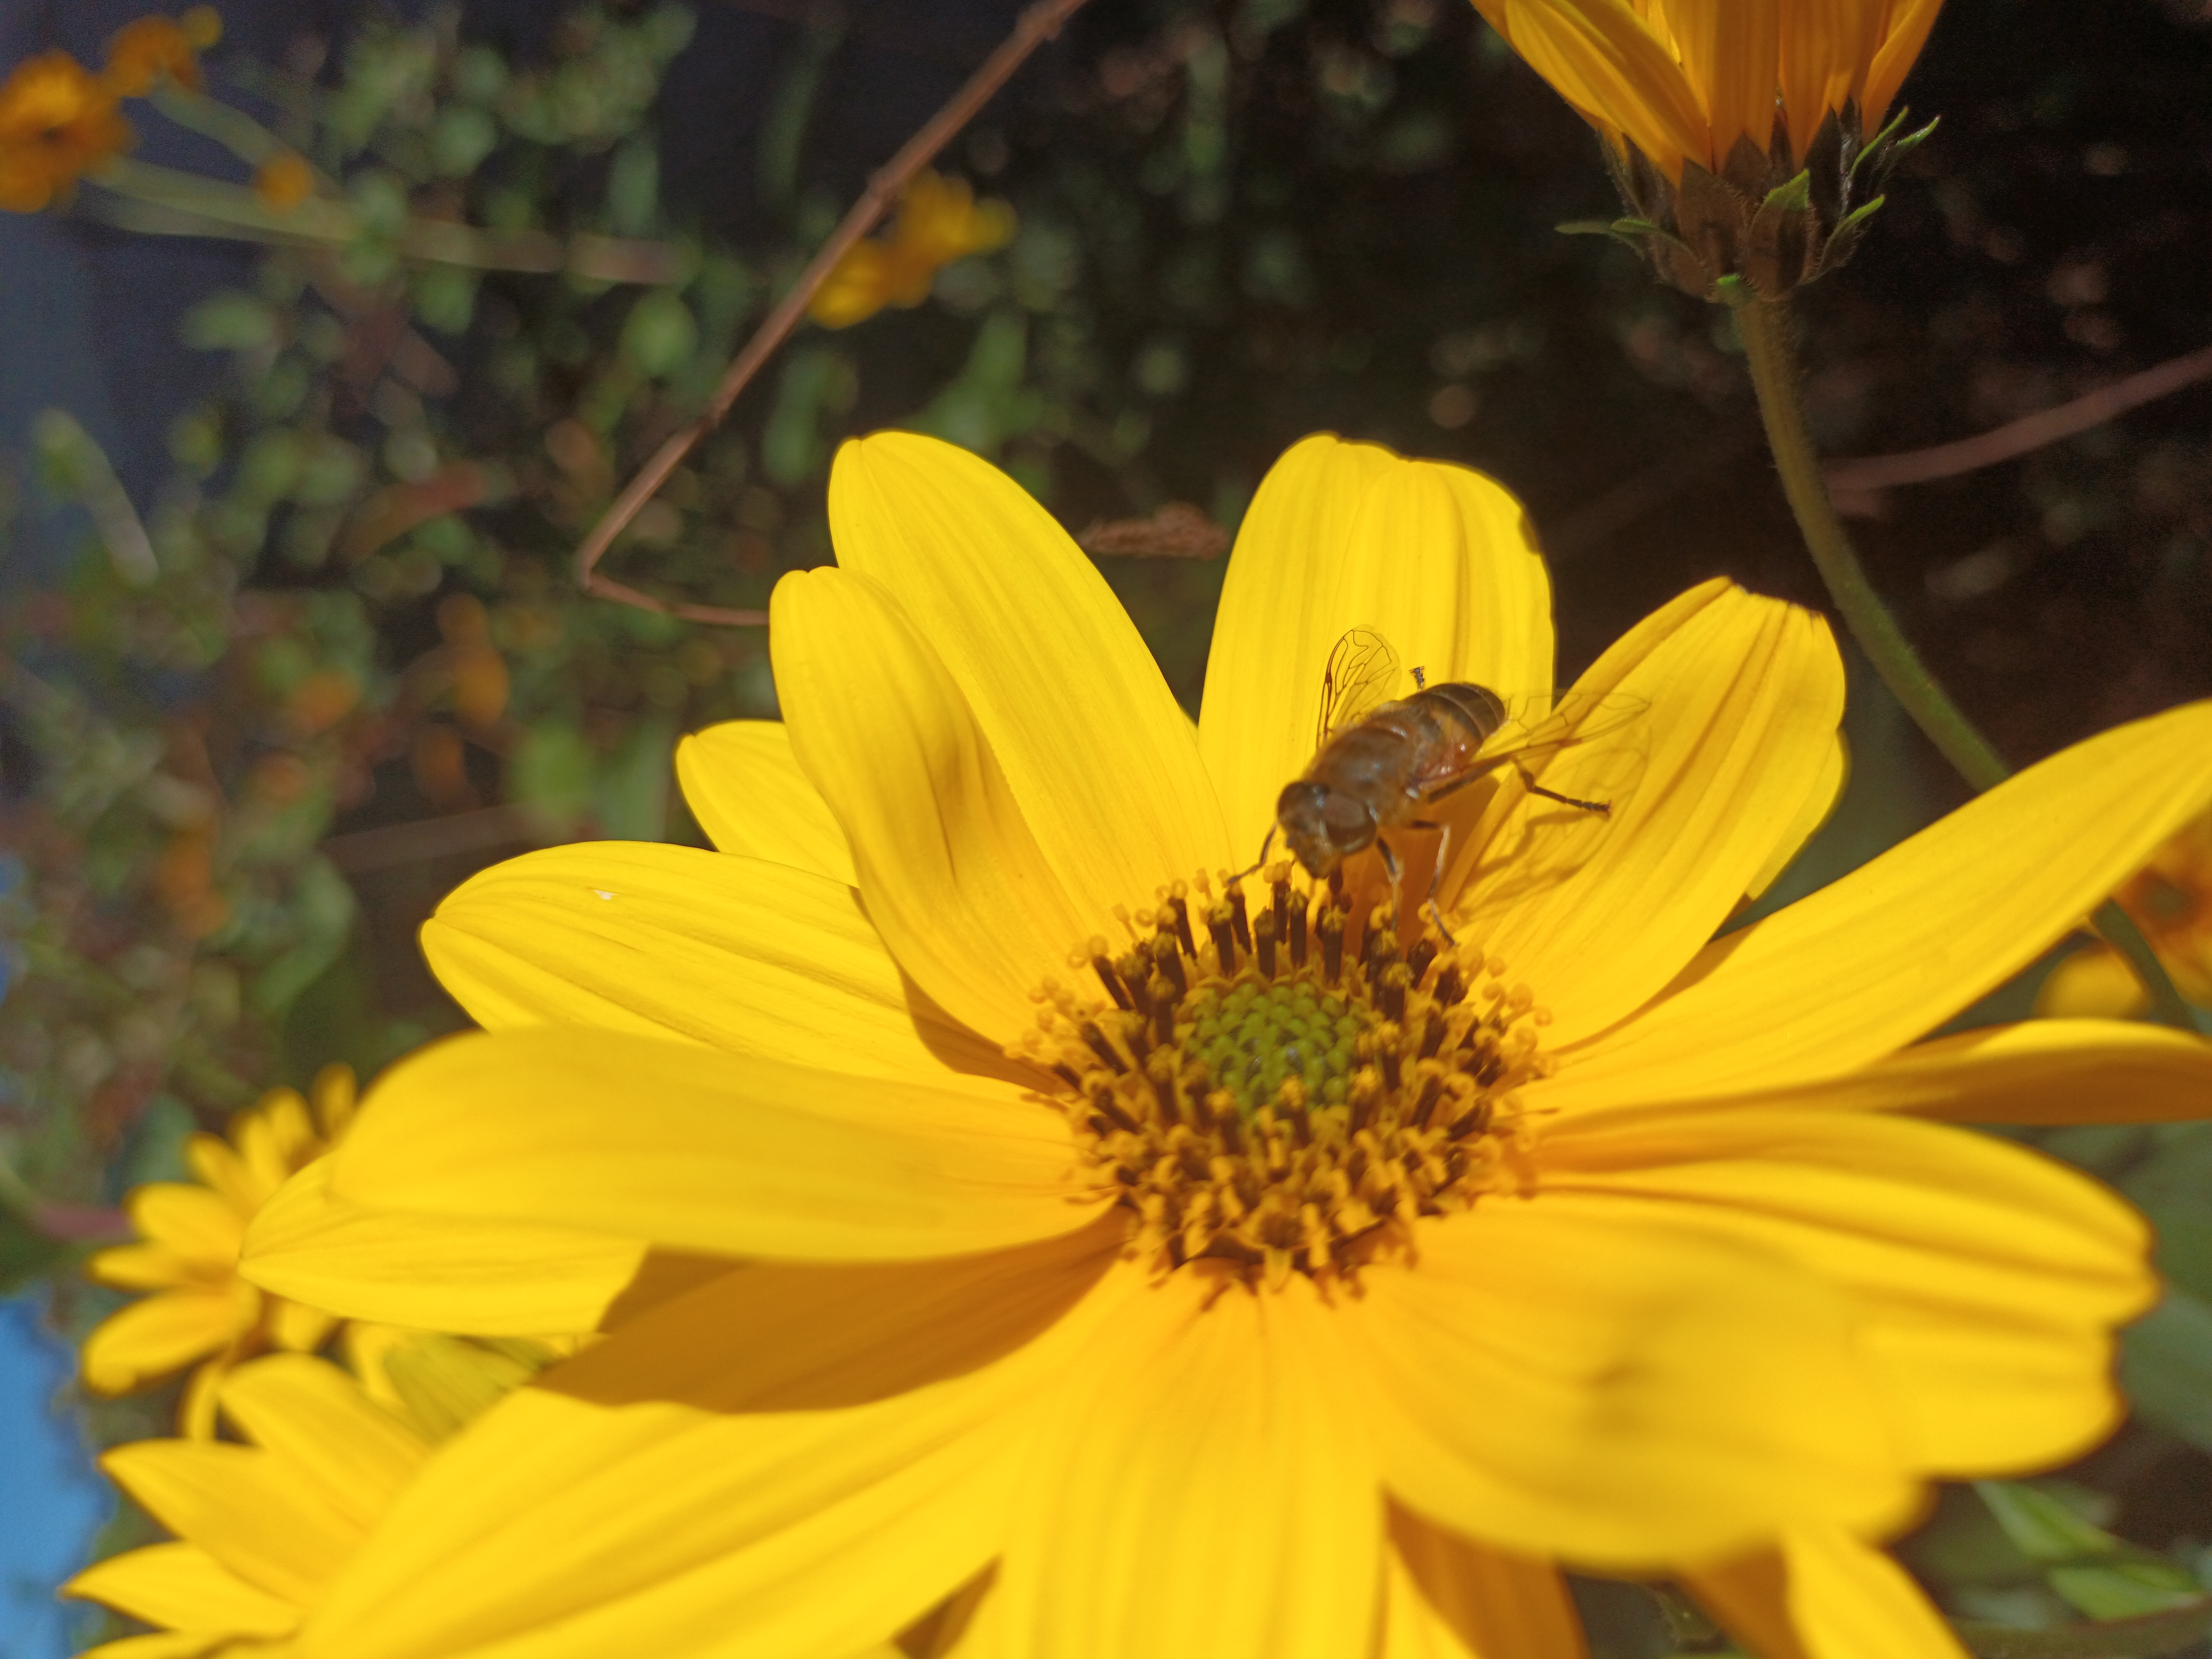
flower, bee, plant, pollinator, arthropod, insect, petal, yellow, pest, honeybee, annual plant, invertebrate, flowering plant, close up, membrane winged insect, daisy family, pollen, macro photography, wildlife, wildflower, fly, sunflower, cosmos, herbaceous plant, hoverfly, plant stem, Forb, lily family